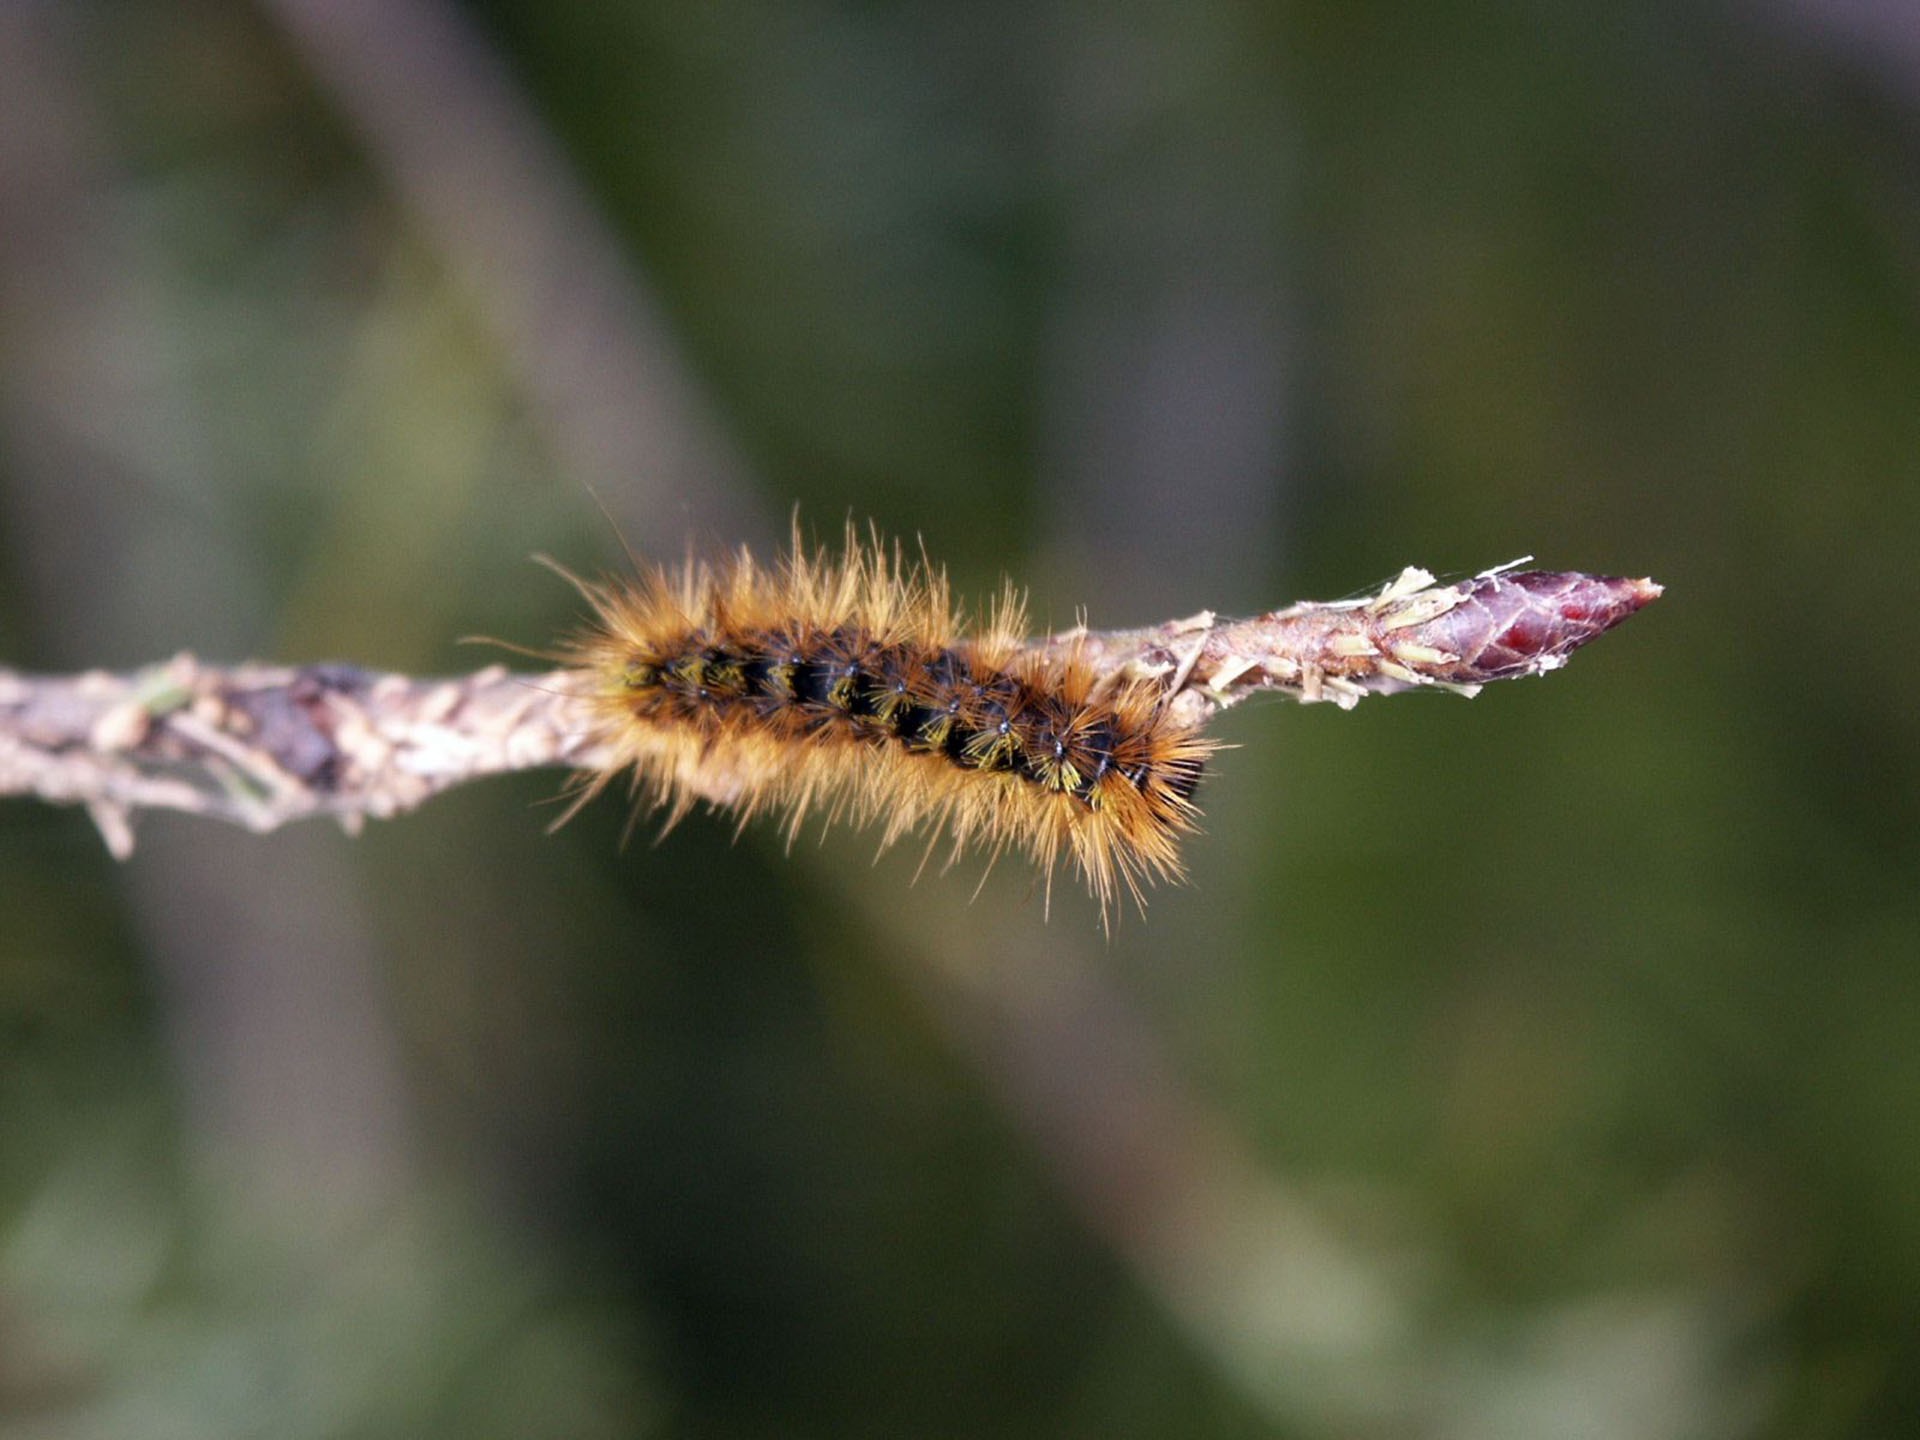
nature, grass, photography, flower, summer, insect, moth, garden, flora, fauna, invertebrate, caterpillar, close up, worm, nectar, larva, macro photography, plant stem, moths and butterflies, webworm